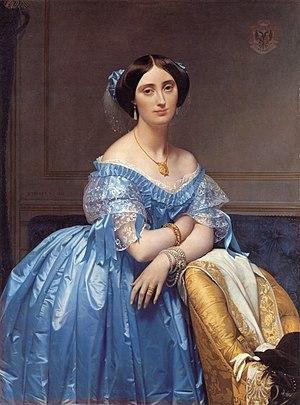
La collection Campana de bijoux antiques est la partie de la collection d'objets d'arts regroupée au XIXᵉ siècle par Giampietro Campana consacrée principalement aux bijoux étrusques et grecs et achetée en 1861 par Napoléon III. Elle appartient aujourd'hui au musée du Louvre.